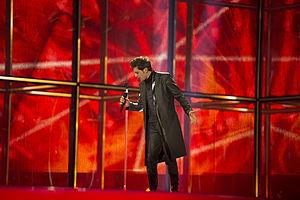
L’Arménie participe au Concours Eurovision de la chanson, depuis sa cinquante-et-unième édition, en 2006, et ne l’a encore jamais remporté.
L'Arménie est l'un des trente-sept pays participants au Concours Eurovision de la chanson 2014, qui se déroule à Copenhague, au Danemark. Le pays est représenté par le chanteur Aram MP3 et sa chanson Not Alone, sélectionnés en interne par le diffuseur arménien AMPTV.